Szilvia Szeitl

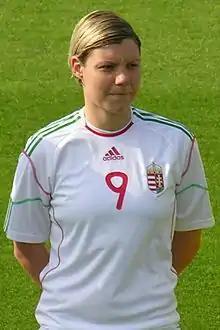

Szilvia Szeitl (born 26 April 1987 in Budapest) is a Hungarian football defender currently playing in the Hungarian First Division for 1. FC Femina, with whom she has also played the Champions League. She is a member of the Hungarian national team.